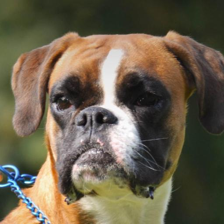
Label: animals